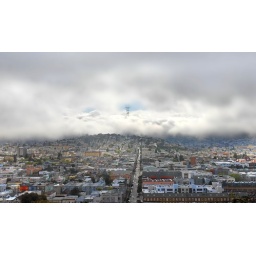
sutro tower over the mission district from potrero hill - san francisco, california